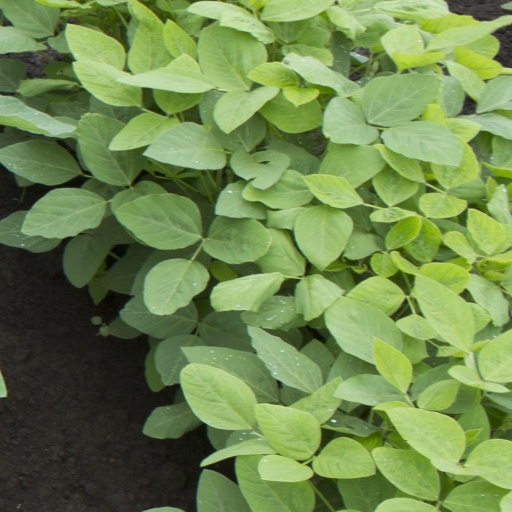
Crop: soybean